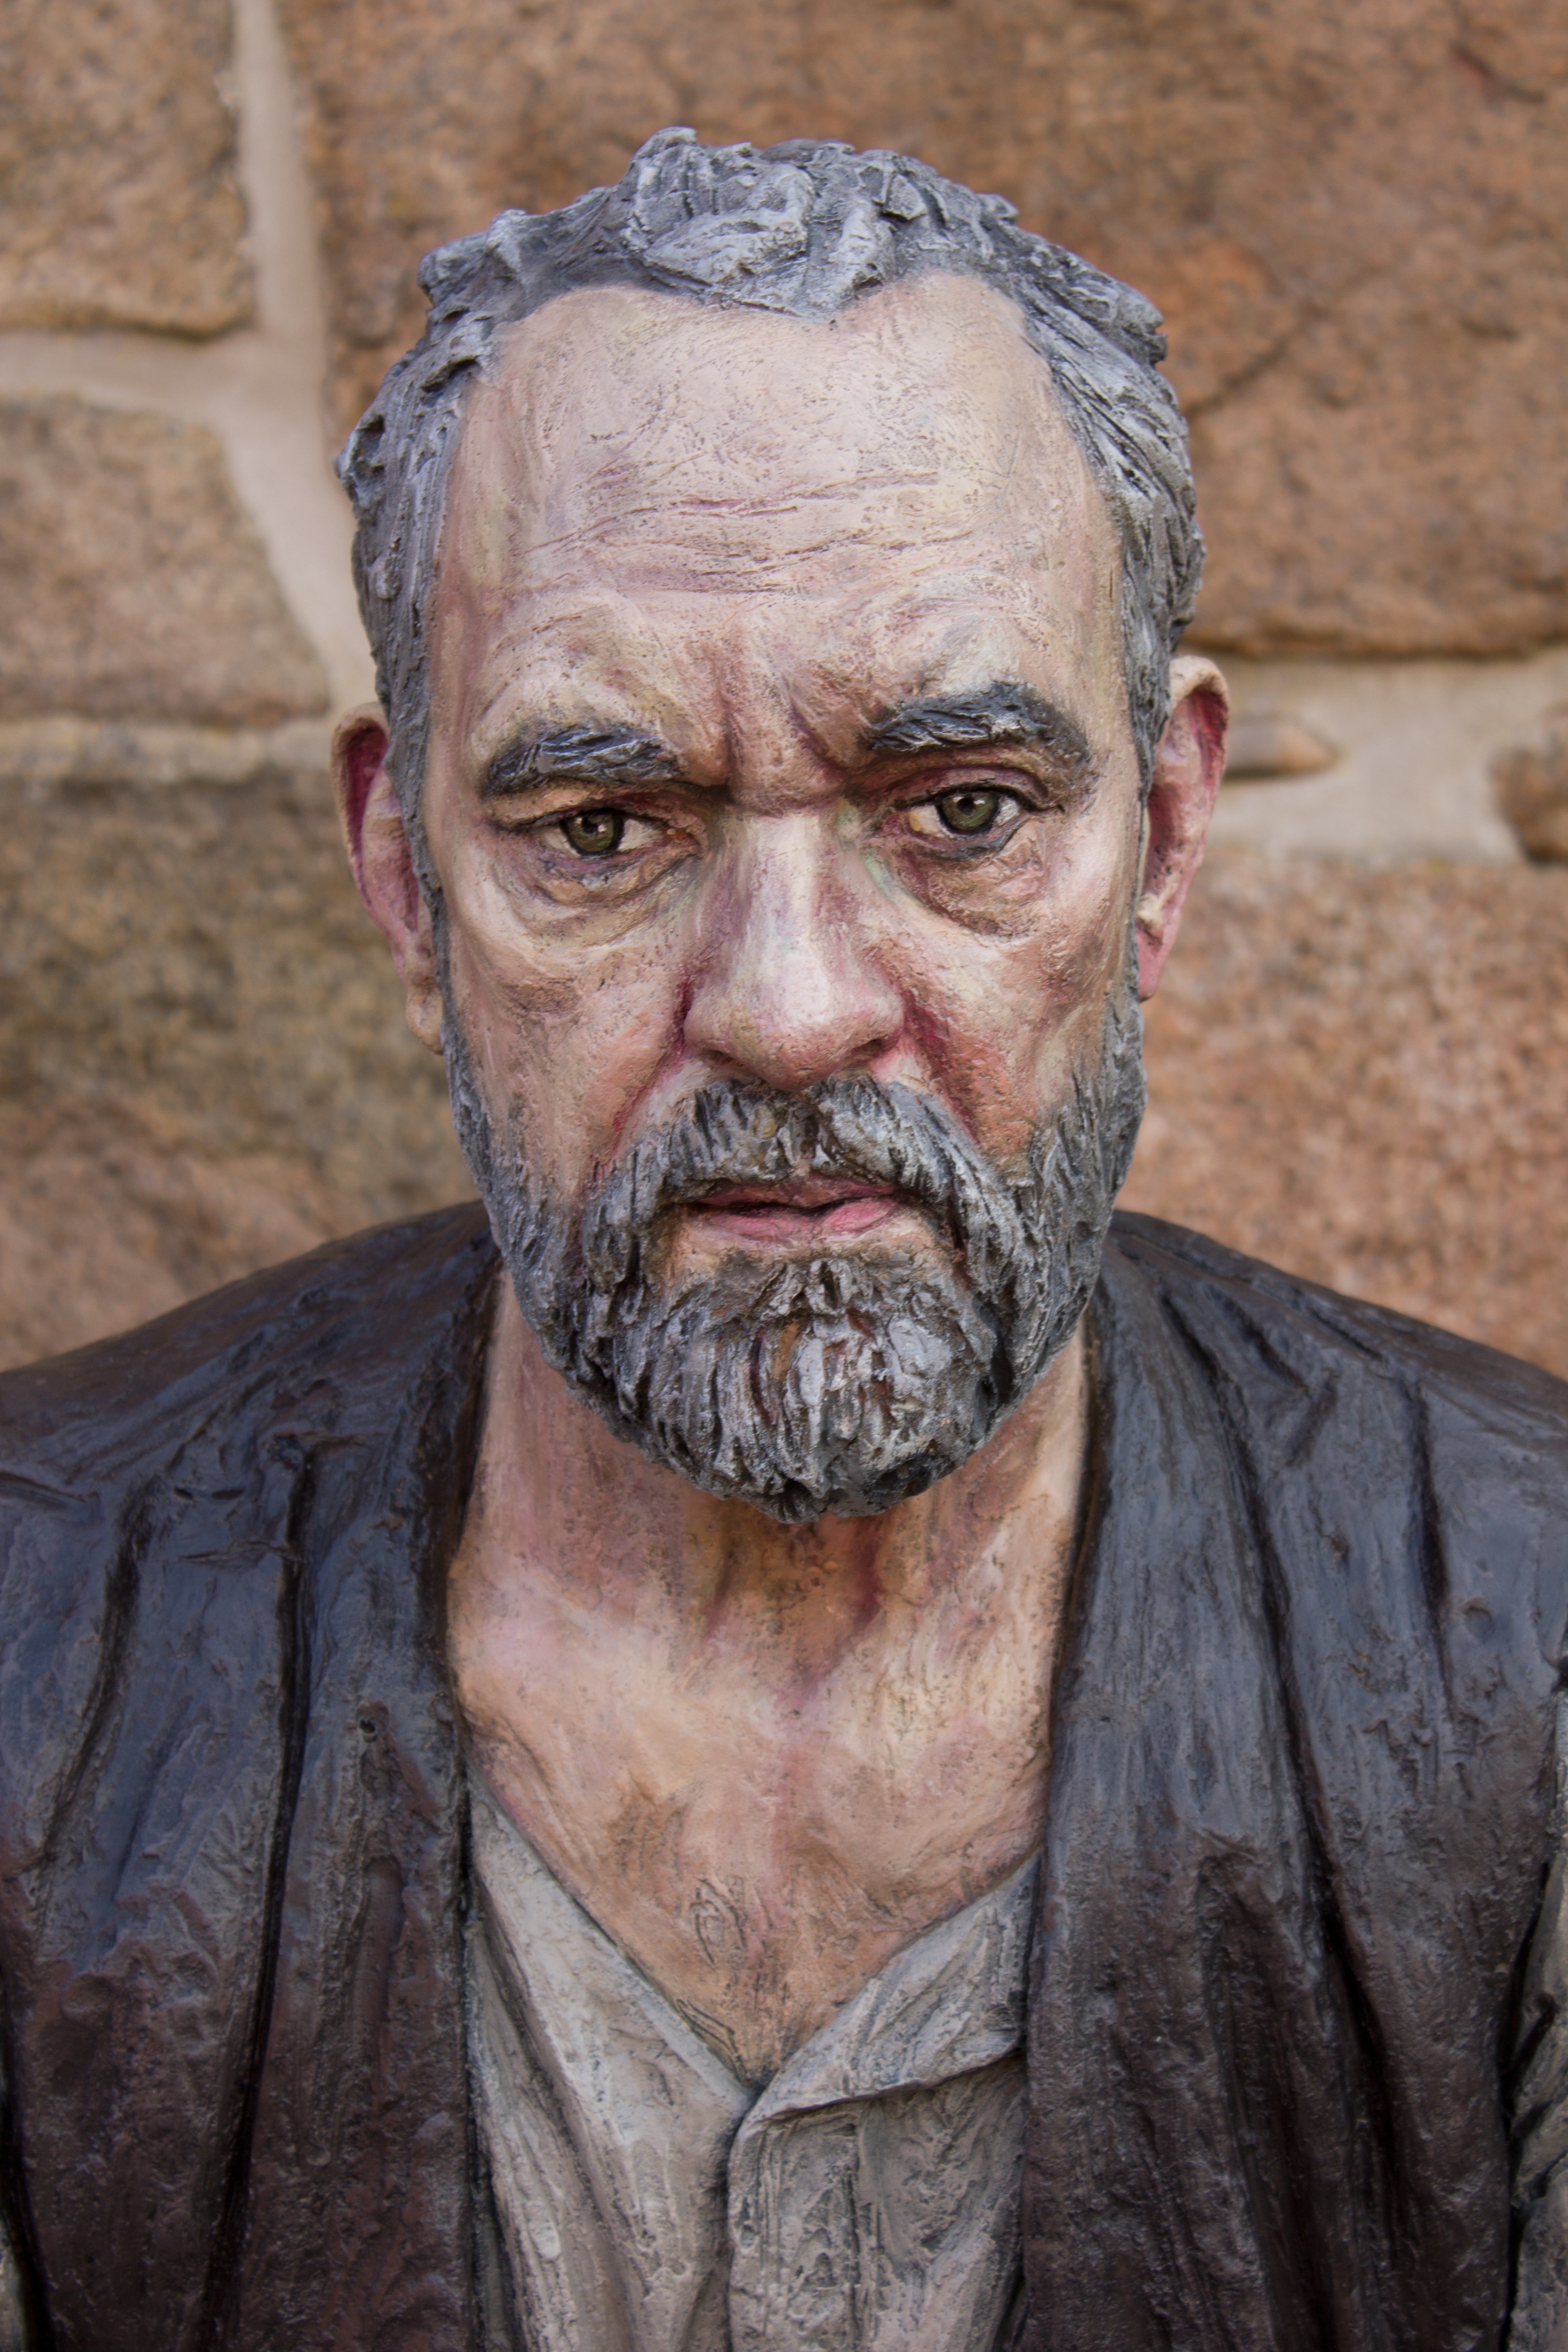
Gender: men